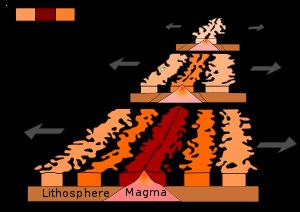
Geologi / Geologiens historie / 1900-tallet: geosynklinalteori og kontinentaldrift
Pladetektonisk spredningszone med dannelse af oceanbundsbasalt i striber med vekslende magnetisering: